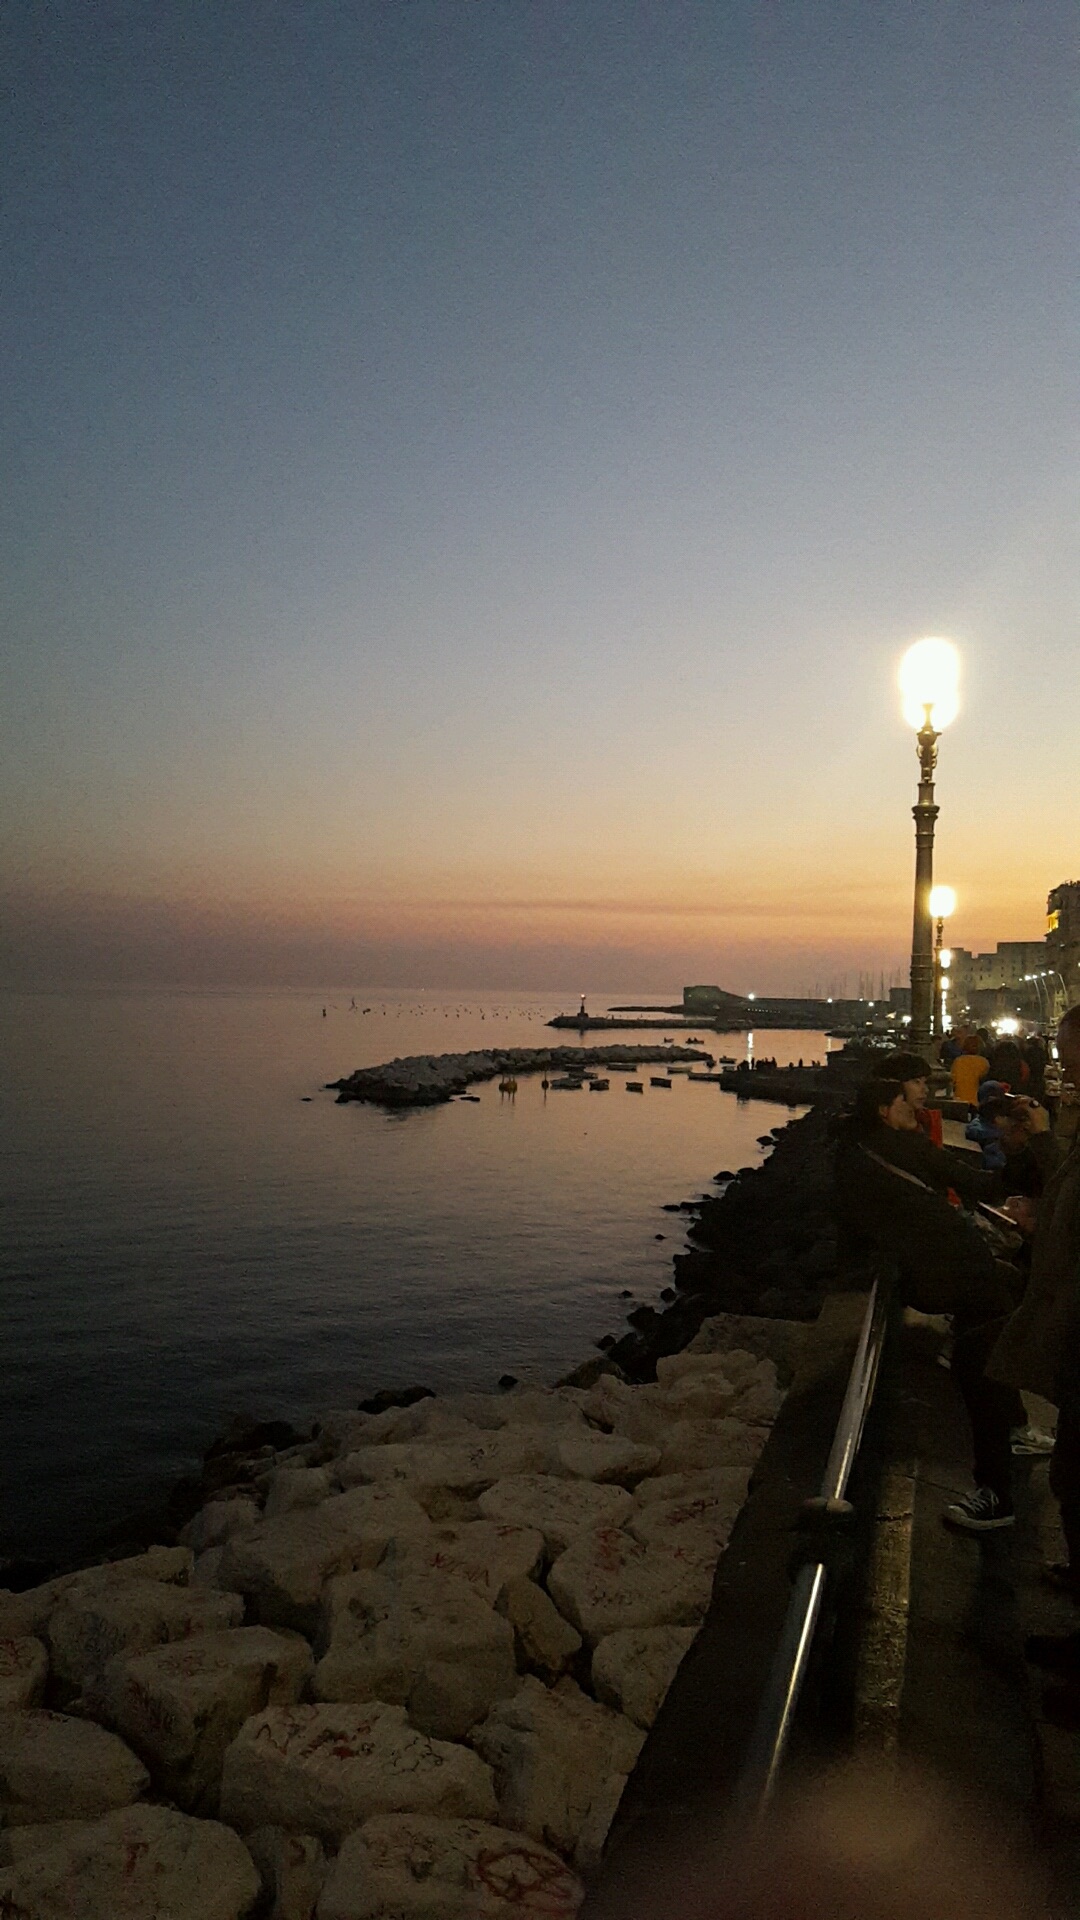
beach, sea, coast, ocean, horizon, cloud, sun, sunrise, sunset, sunlight, morning, shore, wave, dawn, dusk, evening, reflection, tower, bay, atmospheric phenomenon